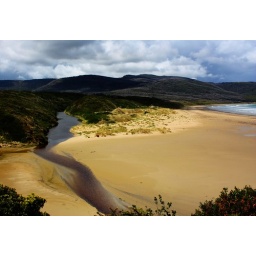
Water flowing over a wide beach on Bruny Island off the coast of Tasmania.